Eyipantla Falls

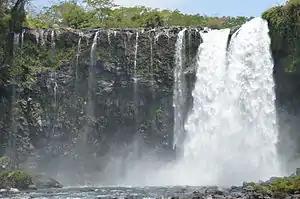
View of the falls from below

Eyipantla Falls is a waterfall located in the Los Tuxtlas region of southern Veracruz in Mexico. It is forty meters wide and fifty meters tall and is the largest and most important waterfall in the region.